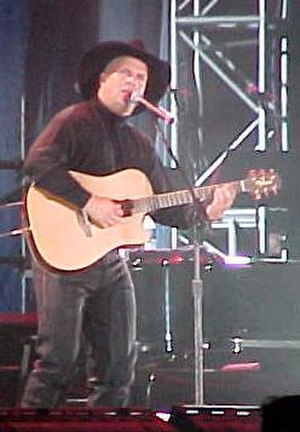
Garth Brooks / Diskografi
Garth Brooks
Troyal Garth Brooks er en amerikansk countrysanger. Han fik sit gennembrud i Nashville i 1989, og har siden udgivet en række succesfulde album i 1990'erne og solgt over 100 millioner plader.